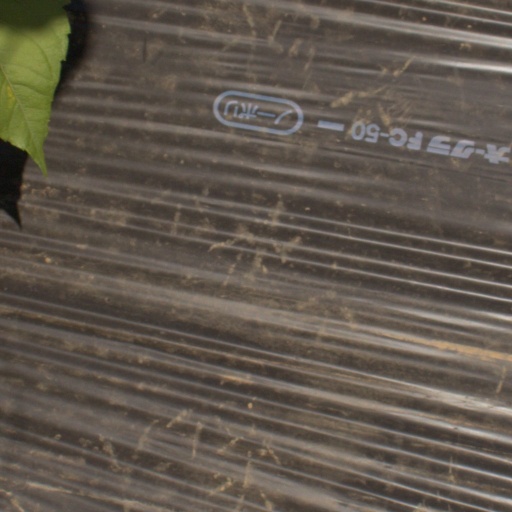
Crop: Jerusalem artichoke